Languages of Armenia

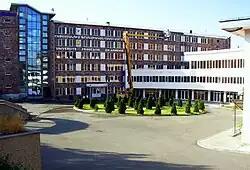
The French University in Armenia

According to the 2011 Armenian Census 107,922 Armenian citizens or 3.6% of Armenia's population can speak English as a second language. 107,002 of the English-second language speakers are ethnic Armenians, the other 920 are of other ethnicities.